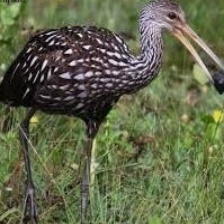
Species: LIMPKIN
Scientific name: ARAMUS GUARAUNA